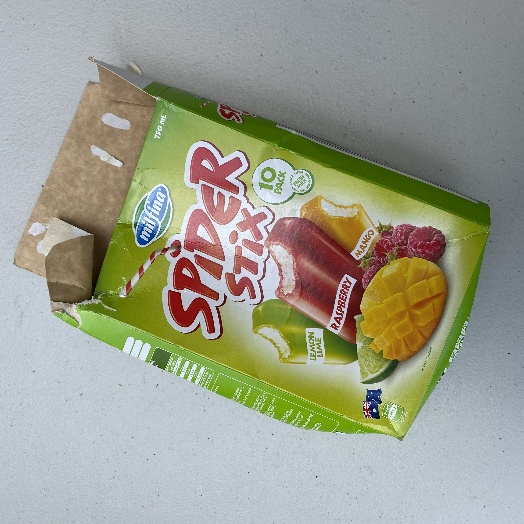
Label: Cardboard